Wanli Emperor

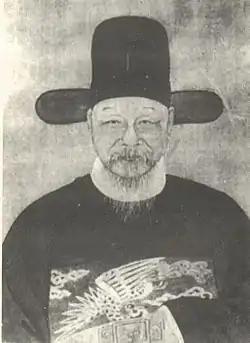
Portrait of Gu Xiancheng, the founder of the Donglin Academy

The academy described themselves as a group of officials who advocated for strict adherence to Confucian morality. The supporters of the Donglin movement believed that living an exemplary life was essential for cultivating moral character, and they did not differentiate between private and public morality. They believed that one's moral cultivation should begin with the mind/heart, then extend to one's home, surroundings, and public life. This belief was exemplified by Gao Panlong. However, they viewed Zhang Juzheng's decision to not mourn for his father as a sign of being an unprincipled profiteer. They also criticized the emperor for hesitating to confirm the succession of his eldest son, considering it unethical and unacceptable. The Donglin movement promoted a system of government based on Confucian values, particularly the values of the patriarchal family, which were extended to the entire state. They believed that the local administration should be led by the educated gentry, who would guide the people. In this context, the technical aspects of governance were considered unimportant and any issues with the organization of administration were addressed by promoting Confucian virtues, preaching morality, and emphasizing self-sacrifice for higher goals. Disputes within the movement centered around moral values and qualities, with opponents being accused of immoral behavior rather than professional incompetence. The emphasis on morality allowed the Donglin movement to claim that they were not pursuing selfish goals, but were united by universal and true moral principles. Although the leaders of the movement did not return to office until the end of the Wanli Emperor's reign, the movement had a significant influence among junior officials in Beijing.